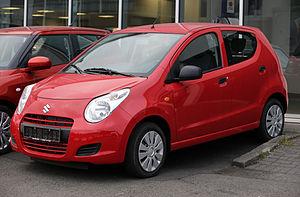
La Suzuki Alto est une citadine du constructeur japonais Suzuki fabriquée depuis 1979. Elle est disponible, selon les périodes, en berline 3 ou 5 portes, en pick-up 2 portes ou en break 3 portes.